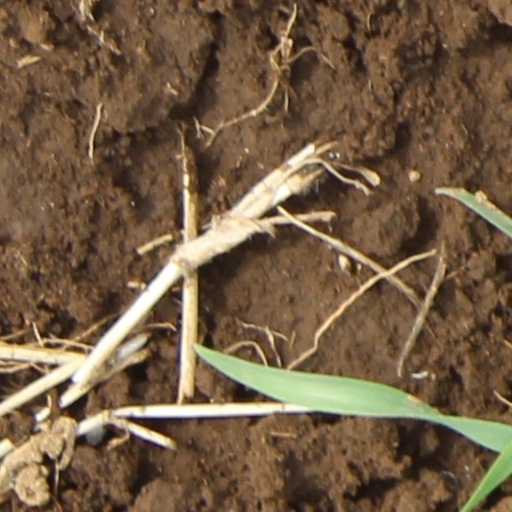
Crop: wheat